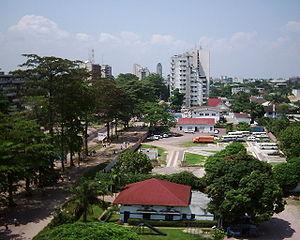
Le terme ville a un sens légal en République démocratique du Congo. La capitale Kinshasa a le statut particulier de ville-province. Les villes sont les localités légalement décrétées comme telles, avec à leur tête un maire. Les villes sont subdivisées en communes, avec à leur tête des bourgmestres.
L'économie de la république démocratique du Congo, après une période de relatif dynamisme économique, a subi une sévère dépression entre le milieu des années 1980 et le milieu des années 2000, liée aux guerres civiles qui ont ravagé le pays. Avec une croissance économique de 8,2 % en 2008 et de 2,7 % en 2009, la RDC a ensuite été l'un des pays d'Afrique les plus touchés par la crise de 2008-2009.
La République démocratique du Congo inclut la plus grande partie du bassin du fleuve Congo, qui couvre une superficie de plus d'un million de kilomètres carrés. Le seul débouché maritime du pays est une étroite bande de territoire sur la rive nord du fleuve.
La Gombe ou Gombe, anciennement Kalina, est une commune du nord de la Province de Kinshasa.